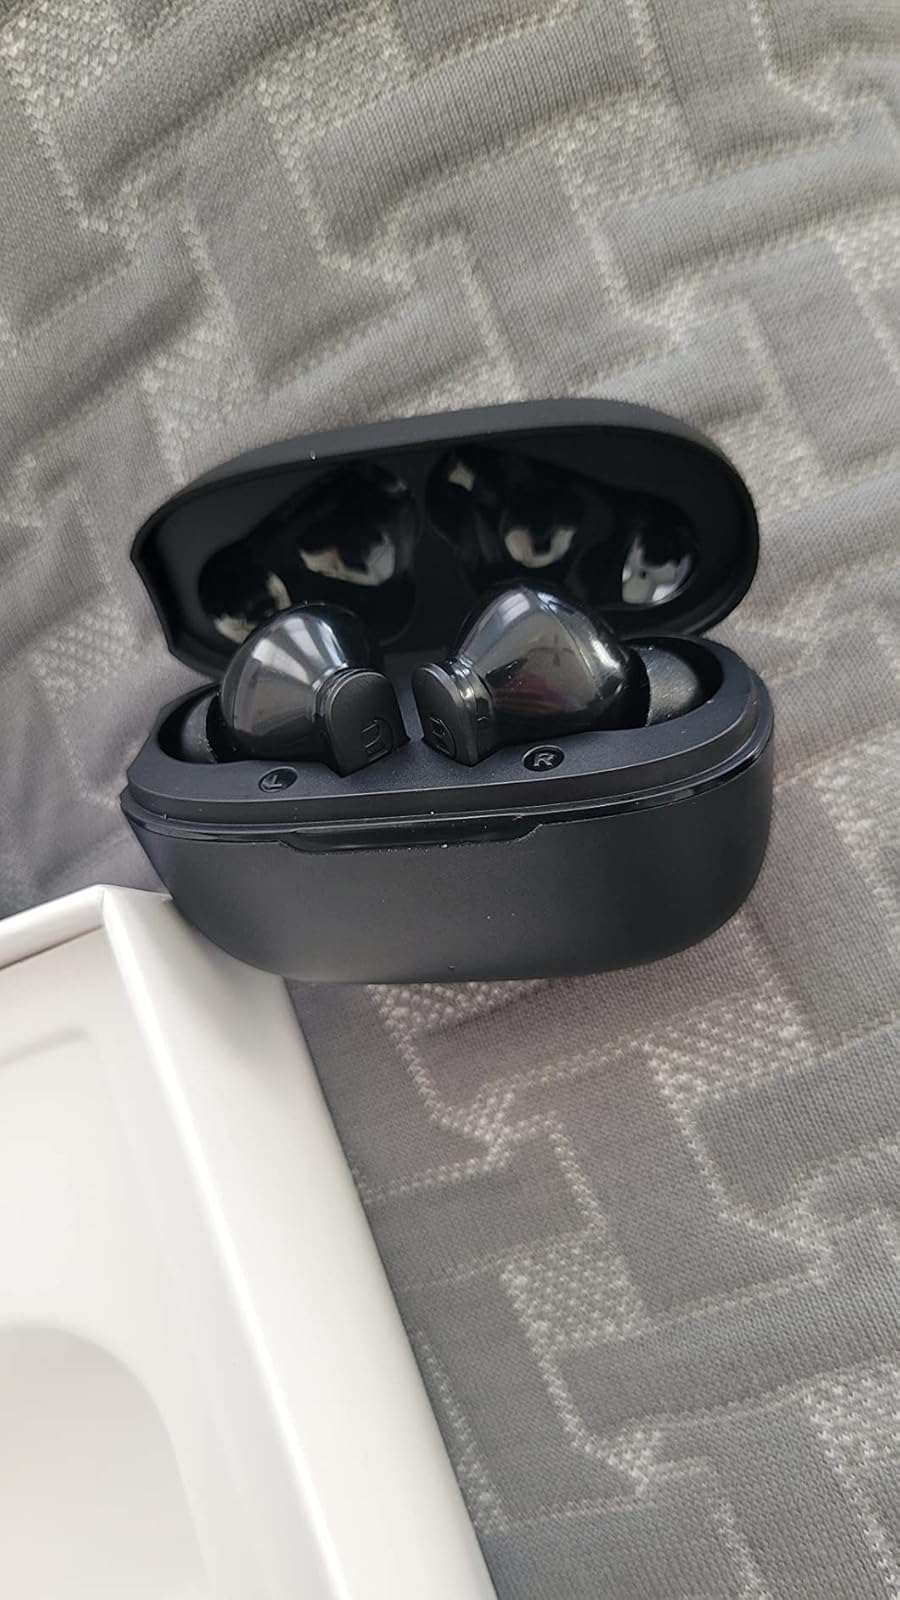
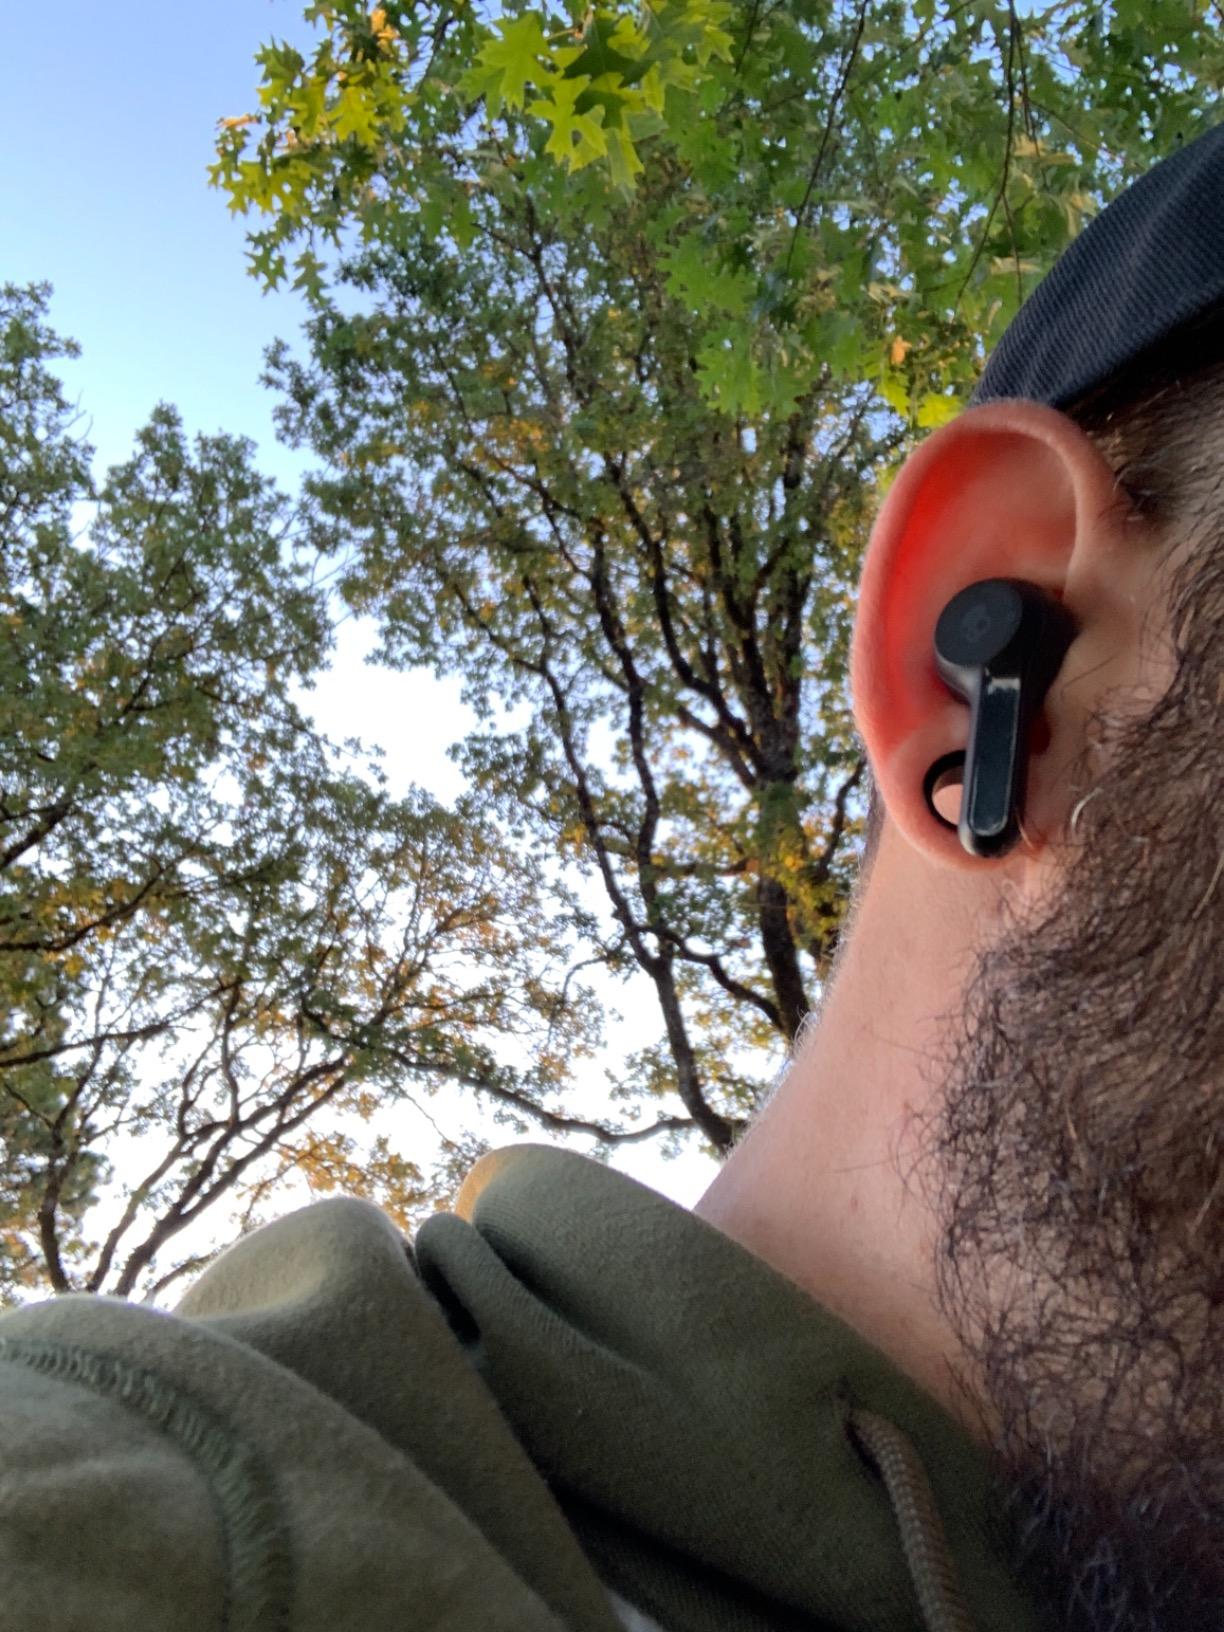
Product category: earbuds
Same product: no